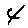
Label: 4